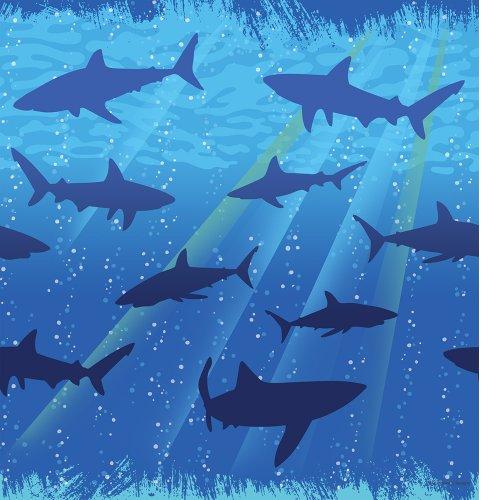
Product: Creative Converting Shark Splash Plastic Tablecover, Rectangle, 54" x 108"
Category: Home & Kitchen | Event & Party Supplies | Decorations | Tablecovers
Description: Shark-themed plastic table cover features bright blue shark pattern with white center.
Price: $2.99
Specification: ProductDimensions:108x0.2x54inches|ItemWeight:5.8ounces|ShippingWeight:7ounces(Viewshippingratesandpolicies)|DomesticShipping:ItemcanbeshippedwithinU.S.|InternationalShipping:ThisitemcanbeshippedtoselectcountriesoutsideoftheU.S.LearnMore|ASIN:B0076PEJHC|Itemmodelnumber:725887|Manufacturerrecommendedage:12months-15years|Discontinuedbymanufacturer:Yes